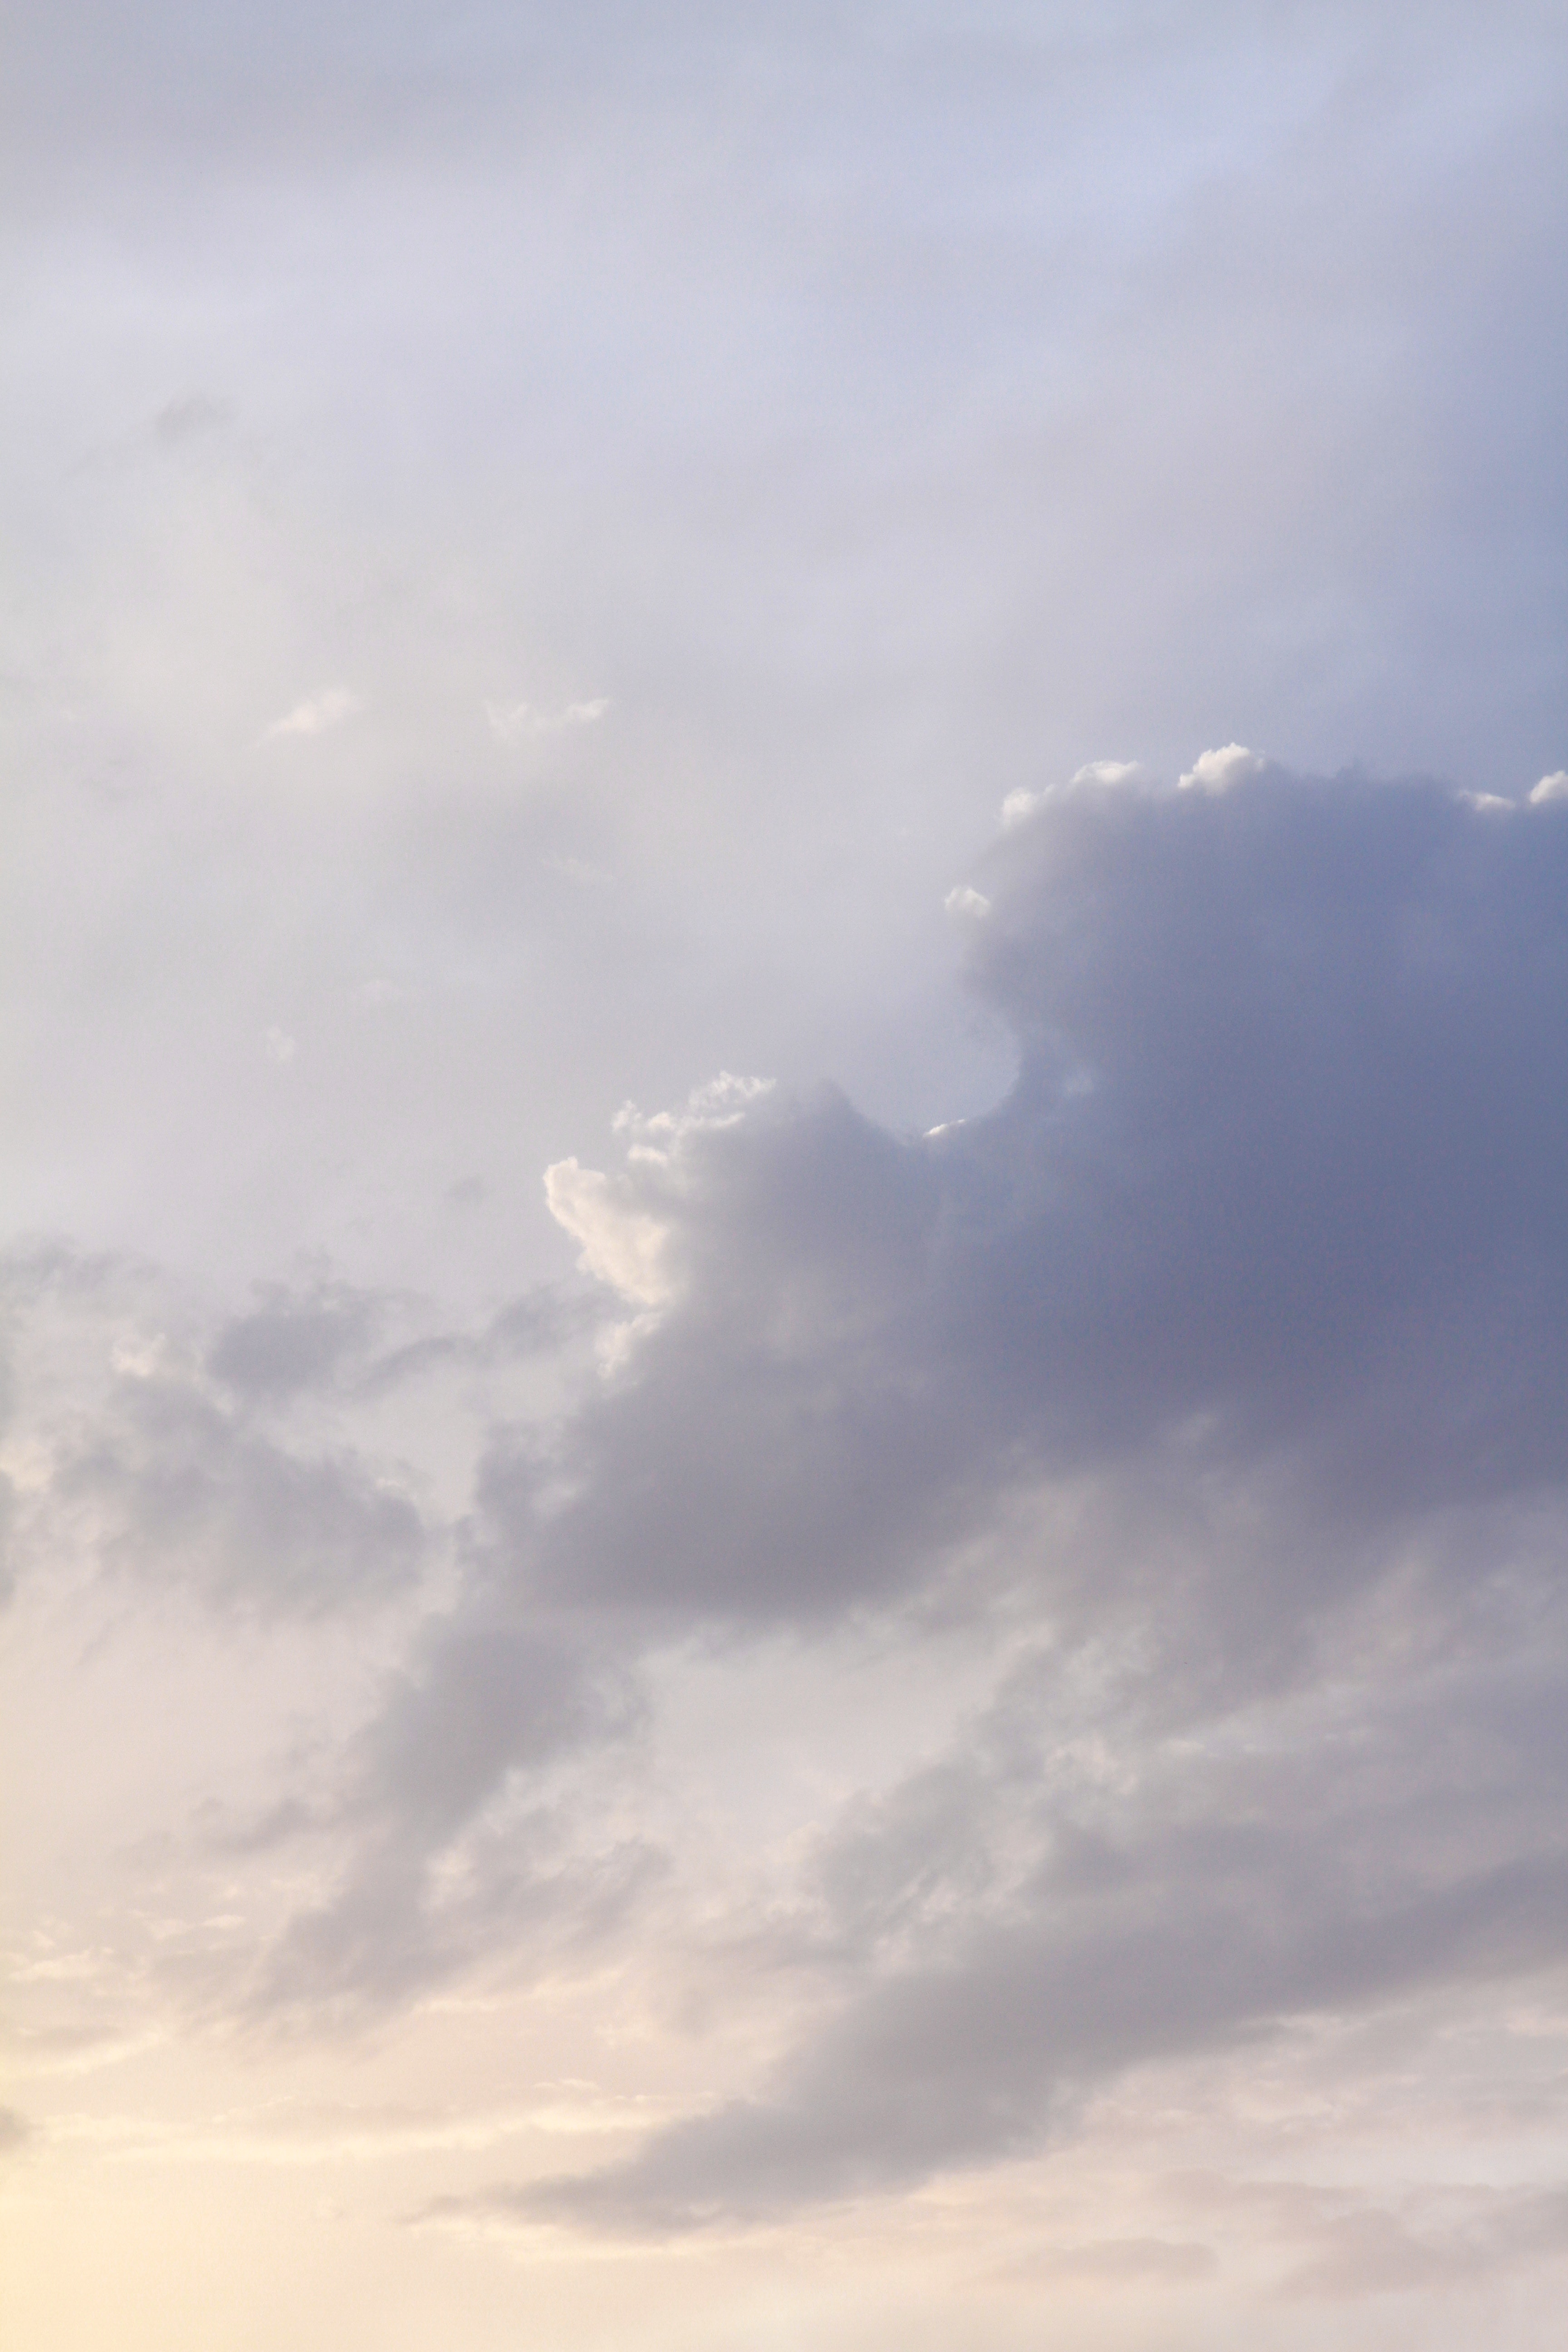
sky, cloud, daytime, atmospheric phenomenon, atmosphere, morning, calm, cumulus, sunlight, horizon, evening, meteorological phenomenon, sea, landscape, ocean